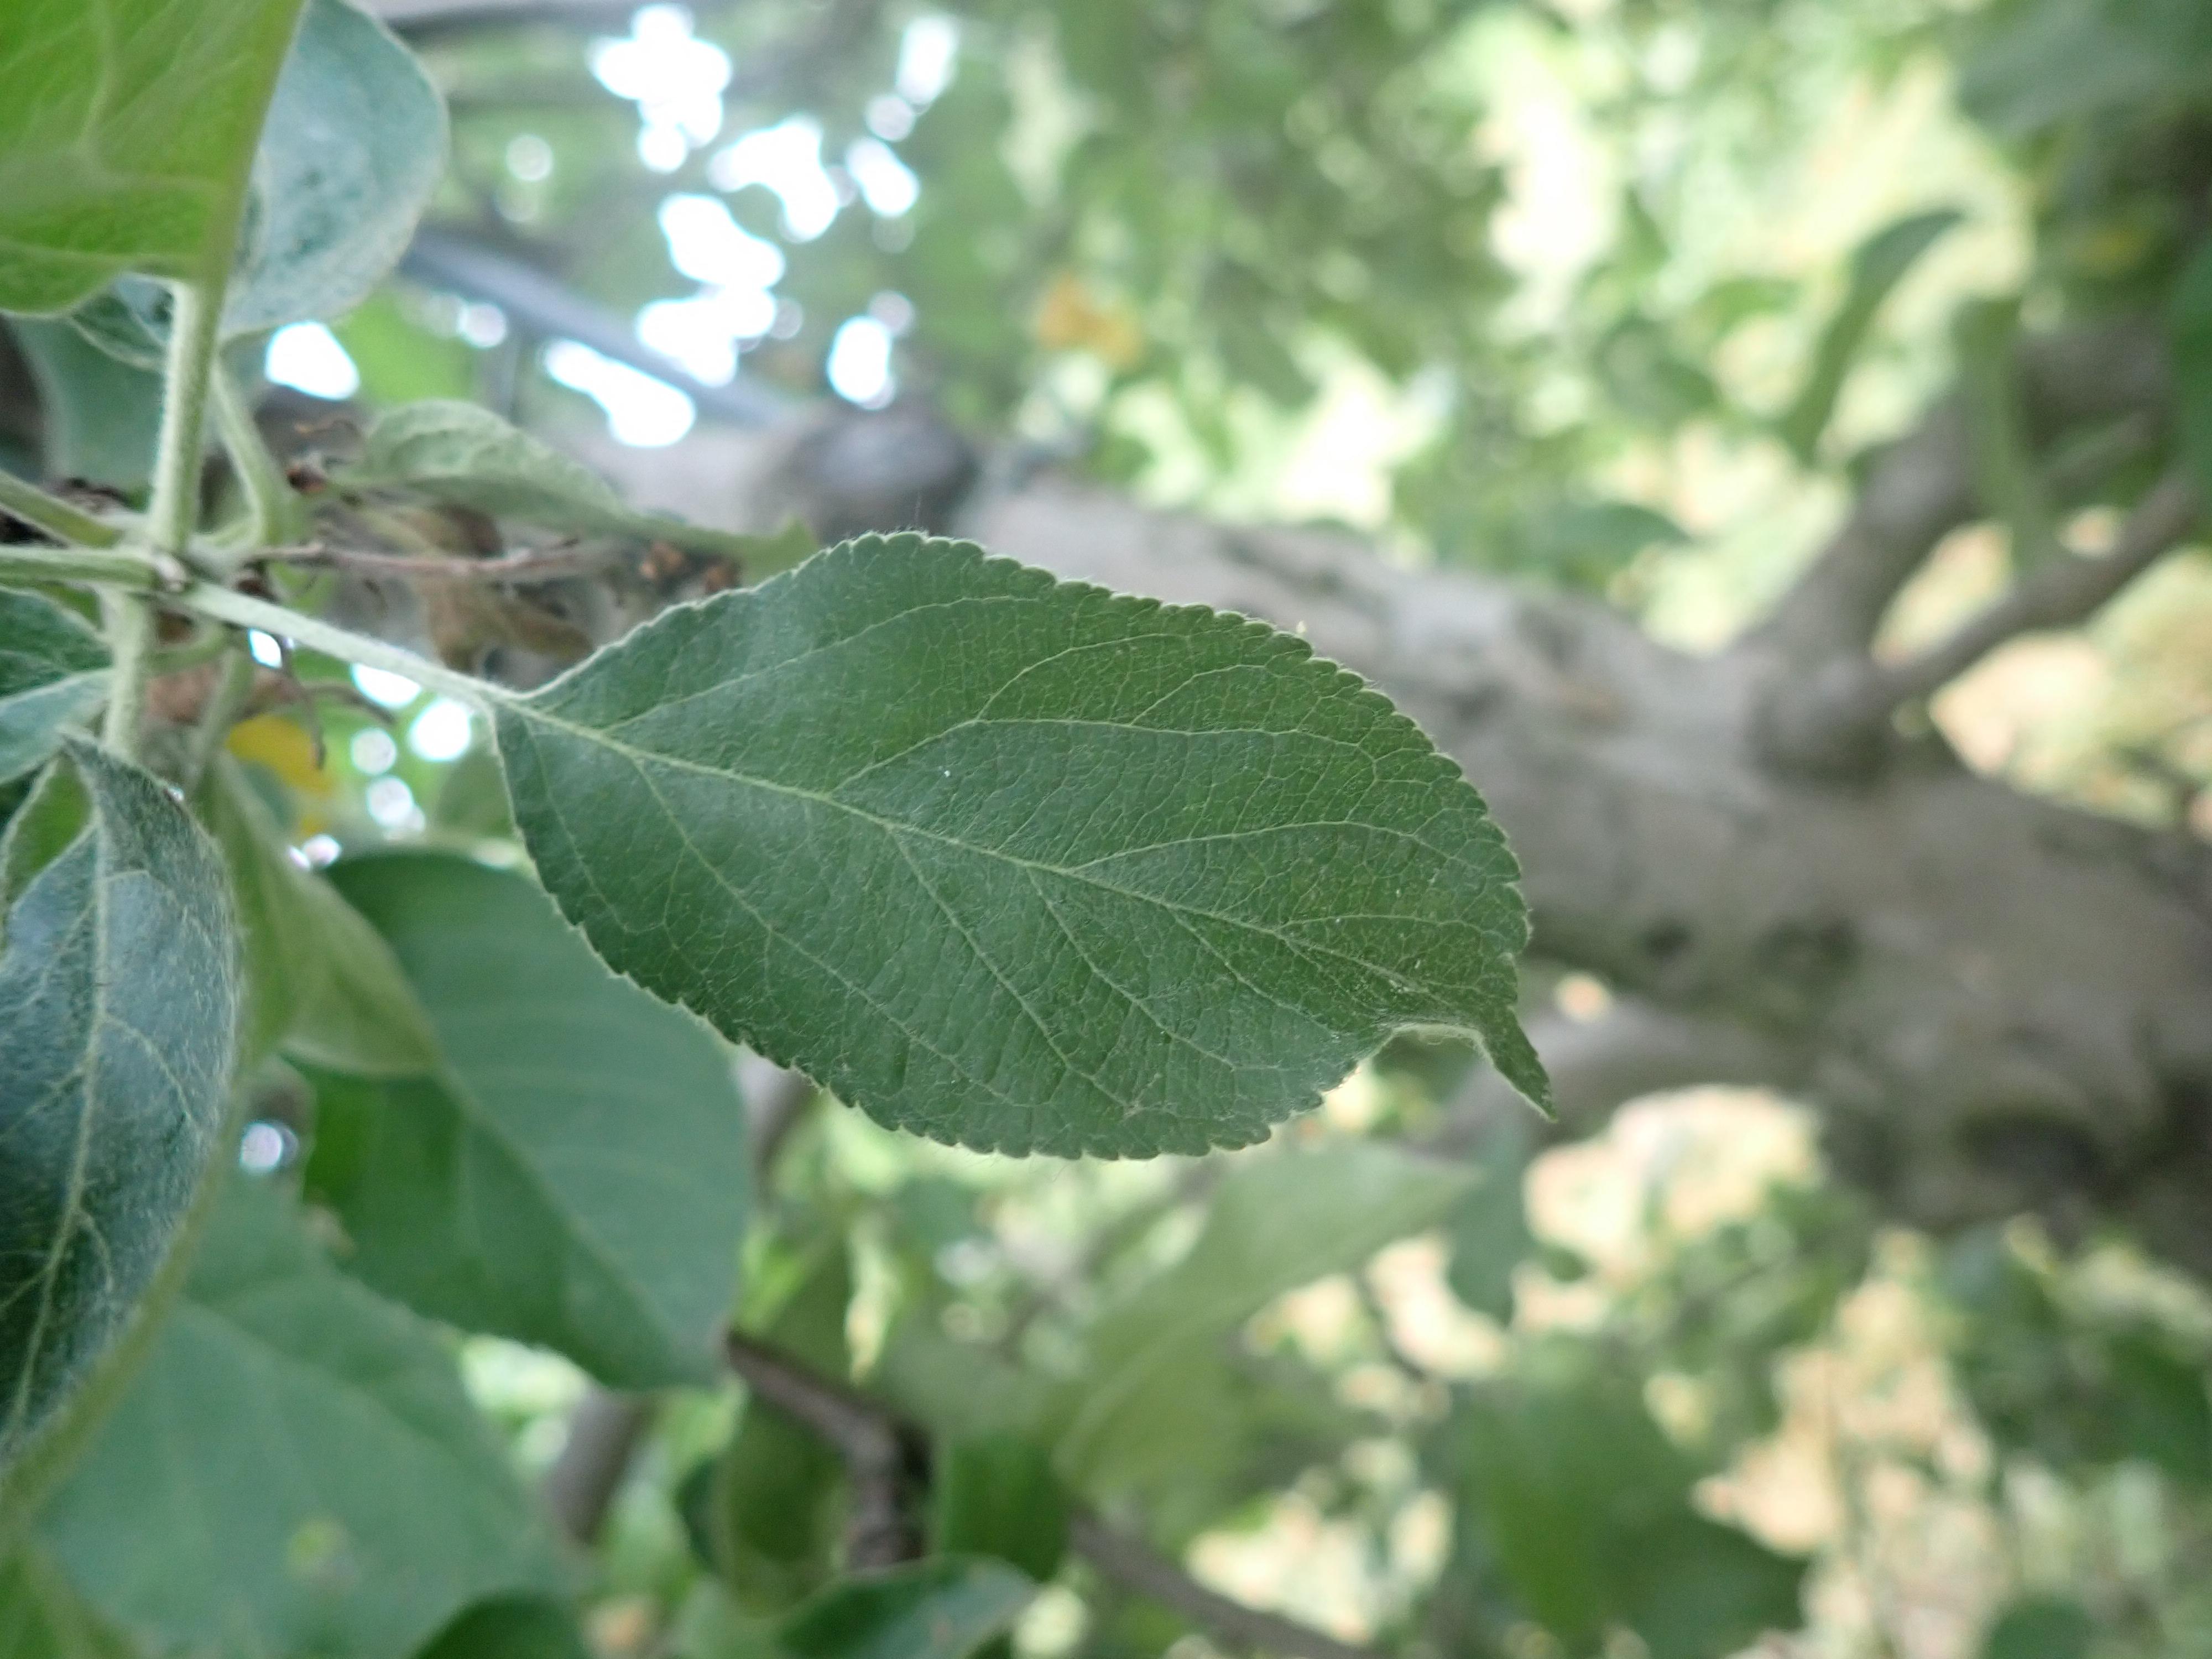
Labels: healthy